Shelley Berger

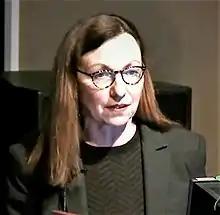
Berger lectures for the National Institutes of Health in 2014

Shelley L. Berger is the Daniel S. Och Professor of cell and developmental biology at the University of Pennsylvania School of Medicine. Her research focuses on epigenetics.